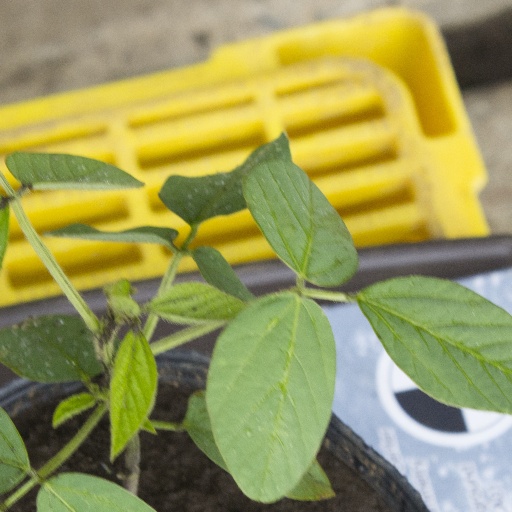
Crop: soybean